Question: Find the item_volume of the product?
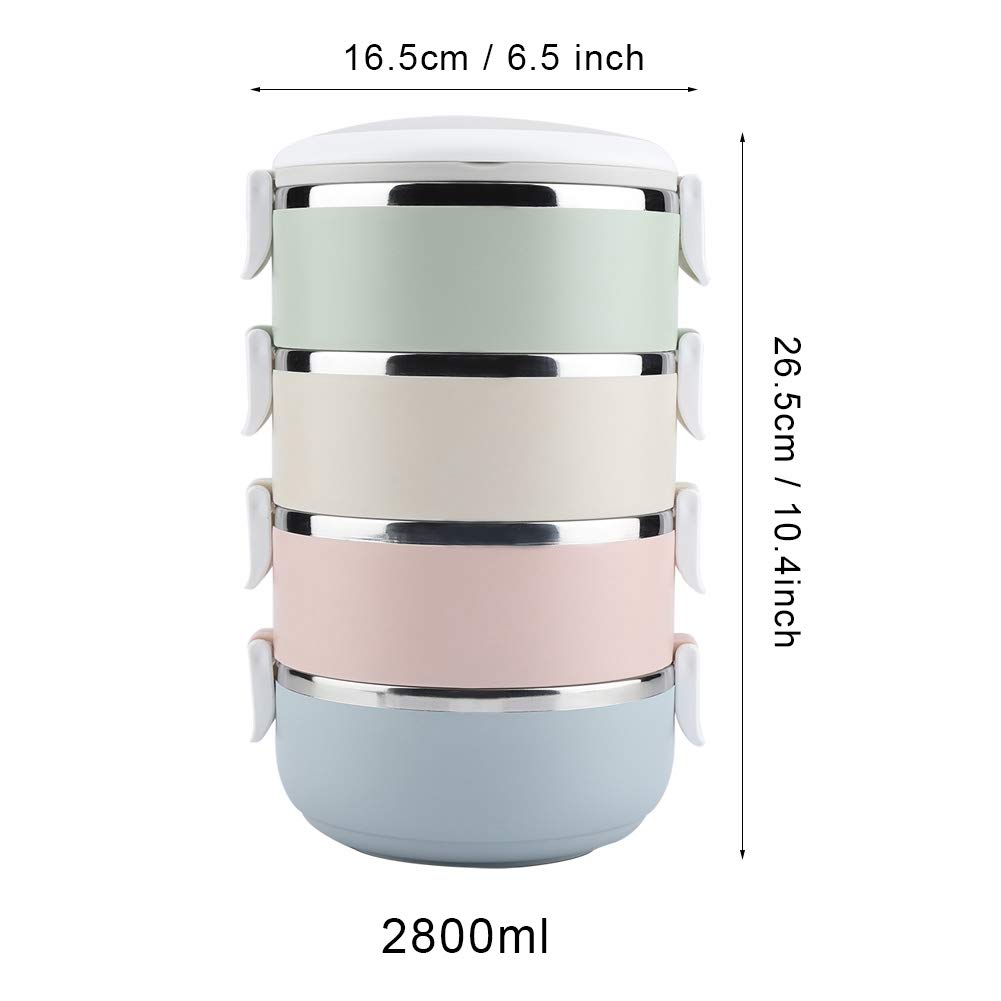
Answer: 2800.0 millilitre